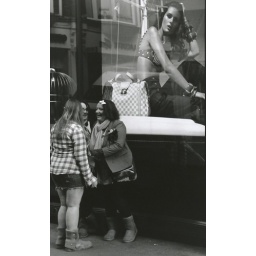
The contrast of the girls to the photo of the model in the back ground appealed to me. They knew the shot was being taken